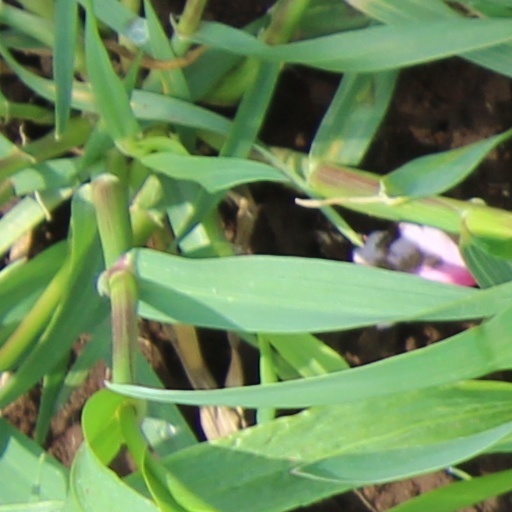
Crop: wheat